Postal codes in Austria

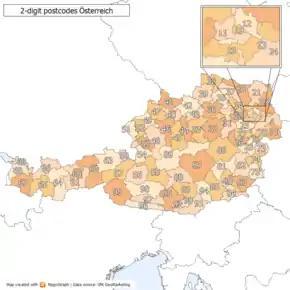
2-digit postcode areas Austria(defined through the first two postcode digits)

The second number indicates the regional area in the state, the third number is for the routing allocation, following railways and post car routes and the fourth number indicates the post office. Every post office has its own number. There are some exceptions to this rule: In Vienna, the second and third numbers show the district, so 1120 would be the twelfth district. Also, some cities close to the German border in Vorarlberg have Austrian and German postcodes.